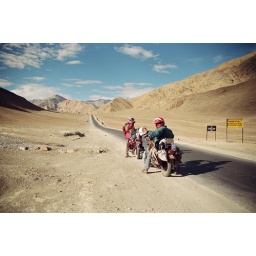
Try standing in a box marked on the road and see yourself move. Magnetic powers! it works.....